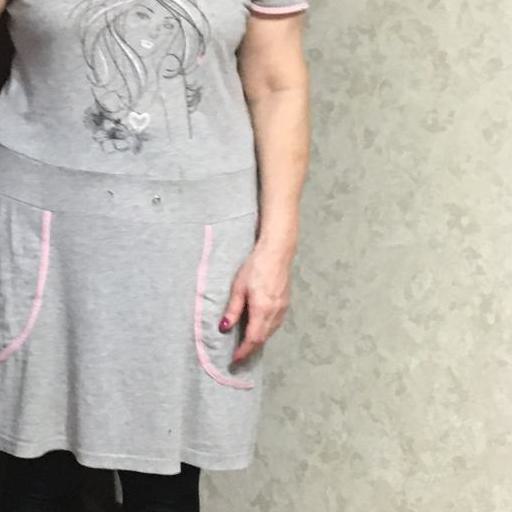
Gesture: no_gesture